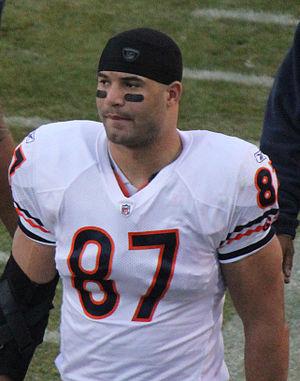
Kellen Davis est un joueur américain de football américain. Il joue actuellement avec les Giants de New York.